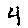
Label: 4